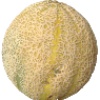
Label: Cantaloupe 2